Viola (plant)

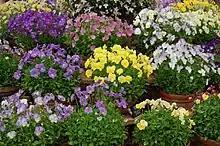
Selection of cultivated violas at the Gardeners' World Live show, in June 2011.

Many species, varieties and cultivars are grown in gardens for their ornamental flowers. In horticulture the term pansy is normally used for those multi-colored, large-flowered cultivars which are raised annually or biennially from seed and used extensively in bedding. The terms viola and violet are normally reserved for small-flowered annuals or perennials, including the wild species.